Tatra 815

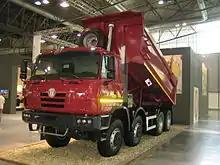
T815 TERRN°1 "2010 facelift"

Designed to eventually replace the Tatra 148, the prototype Tatra 157 was introduced in 1970 and several more prototypes were designed between 1970 and 1974 period but no production resulted. Due to protests from another Czechoslovak manufacturer LIAZ which was assigned by the government central planning committee to manufacture trucks of similar class, Tatra dropped the 157 and instead started to concentrate on a heavier class as the replacement for the 813 and 148 which was introduced in 1983 as the 815 series. In 1989 Tatra modernized the 815 and introduced new 815-2 which received further upgrade in 1994 and just 3 years later in 1997 the new cabin TerrN°1 is introduced. Another facelift followed in 2000 where changes included among others new instrument panel and cab attachment and for the first time there is an option for fitment of liquid-cooled engines. The latest facelift of cabin came in July 2010. Due to emission requirements changes in 2003 Tatra developed all new V8 engine T3C to comply with Euro III where it followed the tradition once again with its air cooling design. The further developed T3D engine was introduced in 2006 with its SCR and Euro IV compliance.